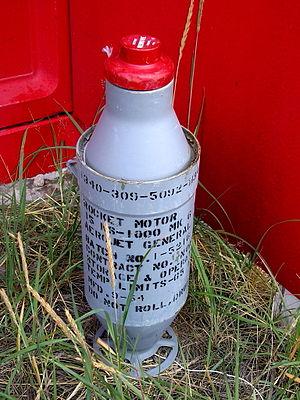
Le décollage assisté par réaction est un système de moteurs-fusées qui permet de fournir une puissance supplémentaire lors du décollage d'un avion. L'autre désignation, plus précise, mais moins fréquemment utilisée, est décollage assisté par fusée.